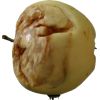
Label: Apple hit 1